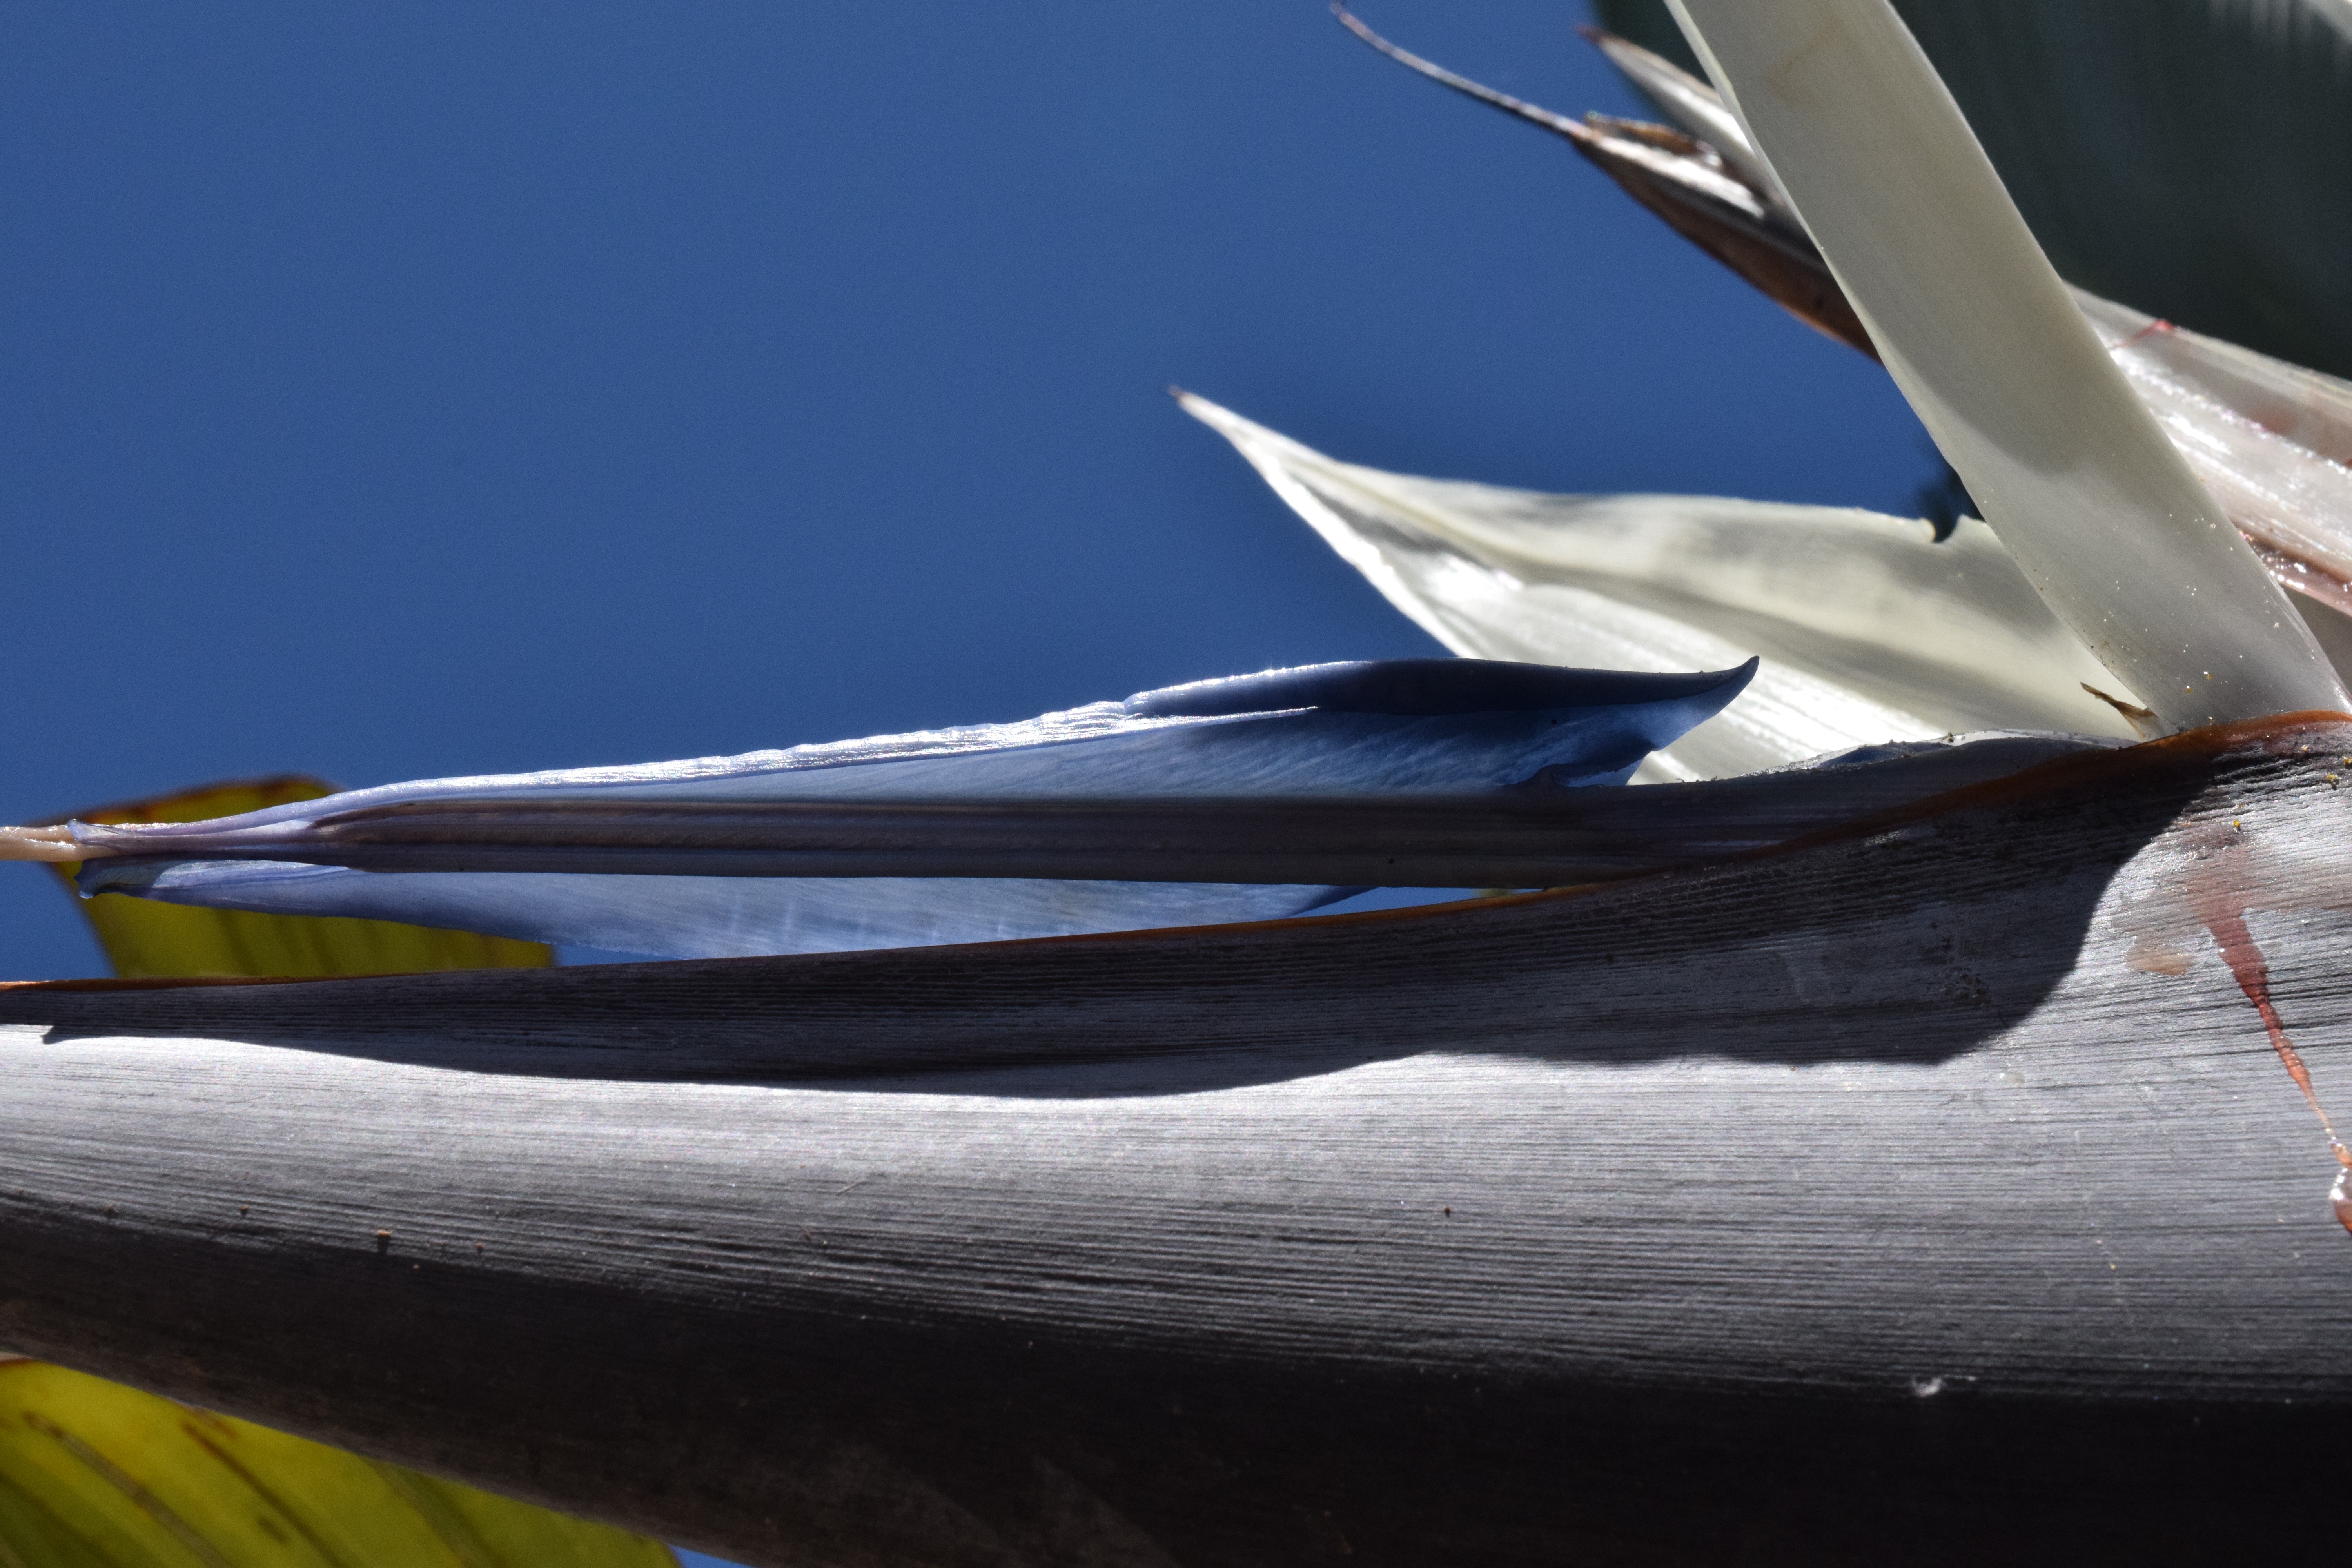
blossom, wing, boat, bloom, vehicle, blue, close, boating, exotic, banana plant, banana flower, banana shrub, surfing equipment and supplies